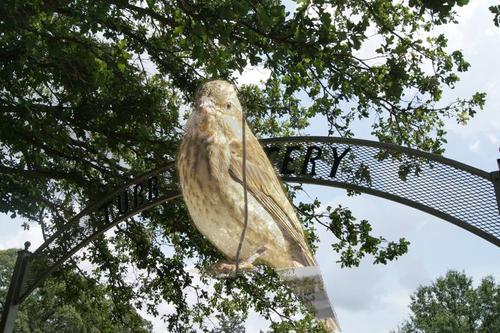
Bird species: Field_Sparrow
Bird type: landbird
Background: land